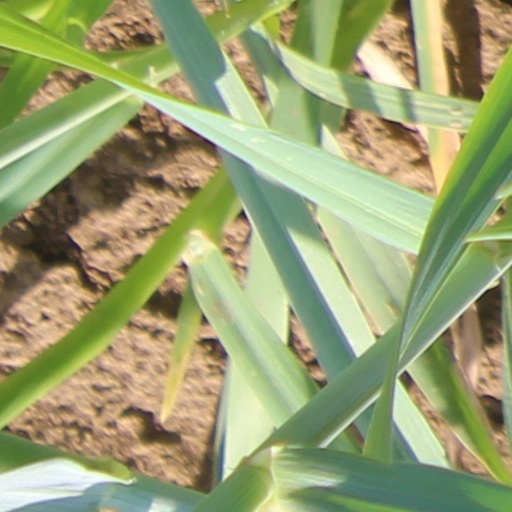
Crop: wheat